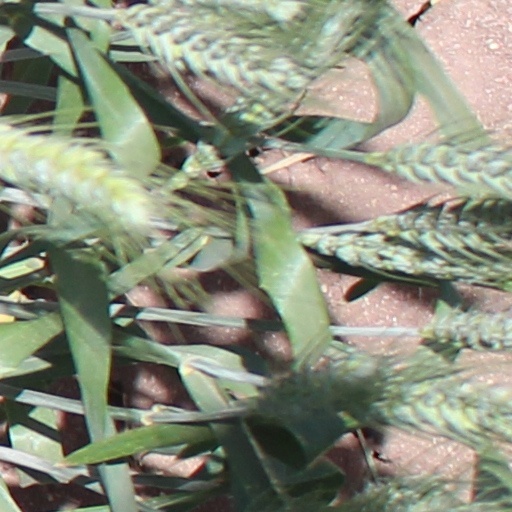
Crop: wheat